Mangaluru

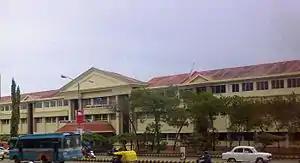

Major information technology (IT) and outsourcing companies like Infosys, Cognizant, and Thomson Reuters have their offices at Mangaluru. Mphasis' Business Process Outsourcing (BPO) has a branch in this city. IT parks Export Promotion Investment Park (EPIP) at Ganjimutt and Special Economic Zone (SEZ) near Mangalore University have been constructed. An IT park called Soorya Infratech park is situated in Mudipu. Tata Consultancy Services (TCS) has planned to invest and set up its office at Karnad near Mangalore. KEONICS has planned to build an IT park at Derebail in Mangaluru, similar to Electronic City, spanning an area of 100 acres.